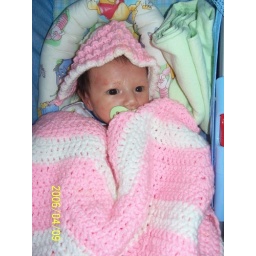
Oh! Is it a girl in pink outfit.